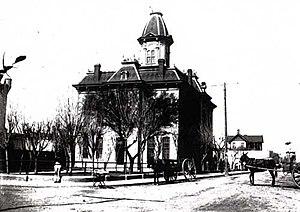
Le comté de Webb, en anglais : Webb County, est un comté situé au sud de l'État du Texas aux États-Unis et fondé le 28 janvier 1848. Son siège de comté est la ville de Laredo. Selon le recensement de 2010, sa population est de 250 304 habitants. Le comté a une superficie de 8 741 km², dont 8 706 km² en surfaces terrestres. Il est baptisé à la mémoire du juge James Webb.